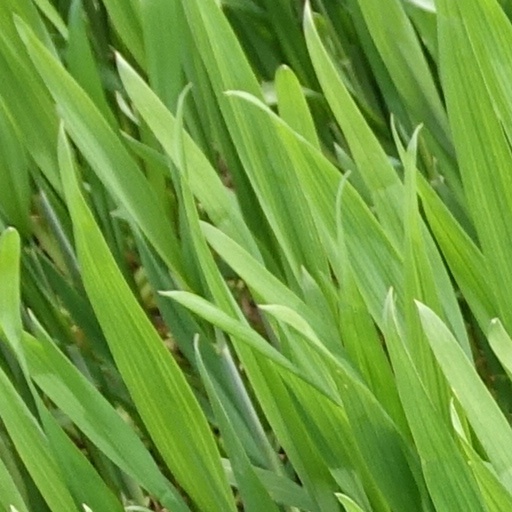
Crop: wheat